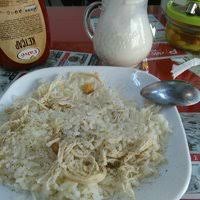
Yemek: pirinc_pilavi